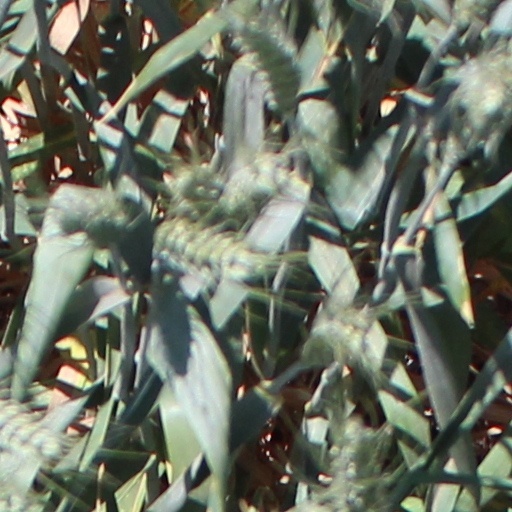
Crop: wheat